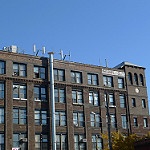
Label: buildings